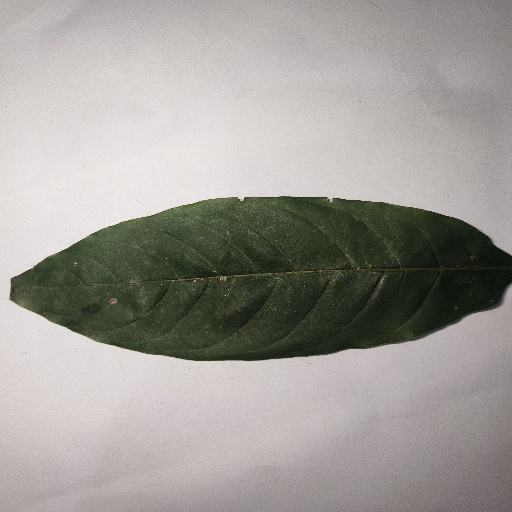
Species: HariTaki
Leaf condition: Shot Hole